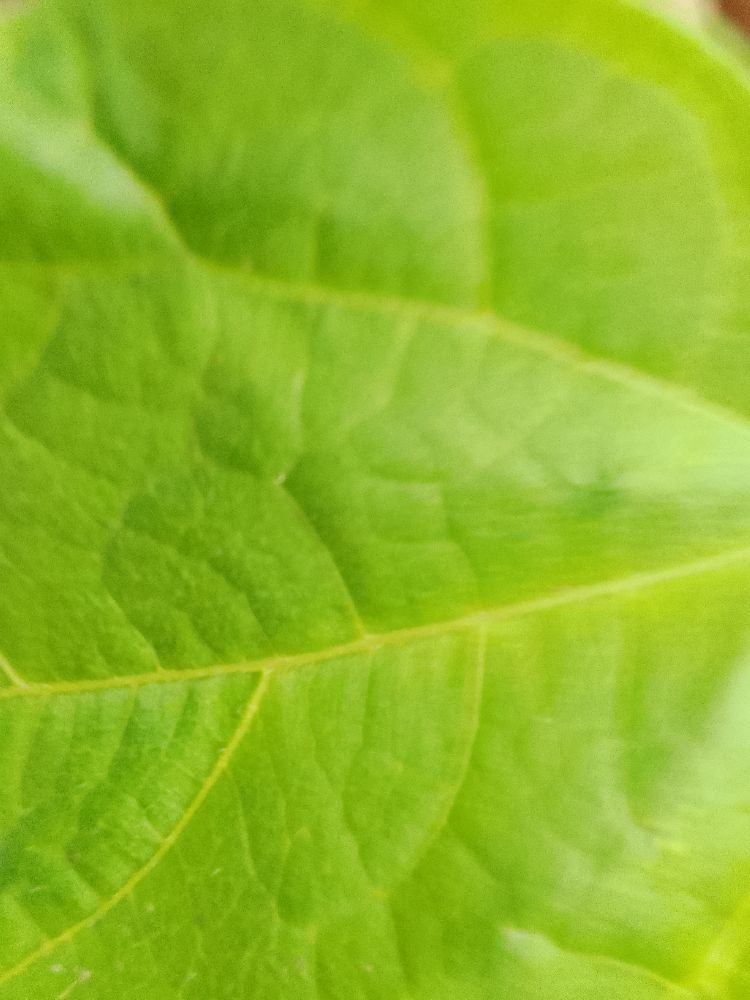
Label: healthy